Benjamin Dyer

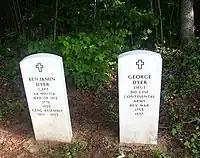
Benjamin Dyer's grave marker, alongside of his revolutionary war veteran father's grave marker in Henry County, Virginia, 2006.

Benjamin Dyer (17781823) was the captain (later, a lieutenant) of the 5th Company of the 64th regiment of the Virginia militia in Henry County during the War of 1812. He led the detachment of Henry County militia to the coastal border of Norfolk, Virginia to help defend against British invasion by sea.